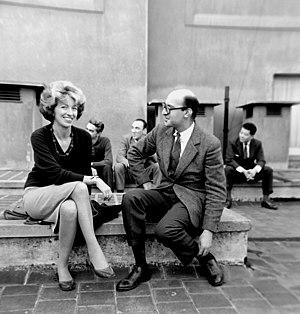
Sarah Grilo est une artiste peintre née à Buenos Aires circa 1919. Mariée à l'artiste José Antonio Fernández-Muro, elle a vécu à Buenos Aires, Paris, New York et Madrid.